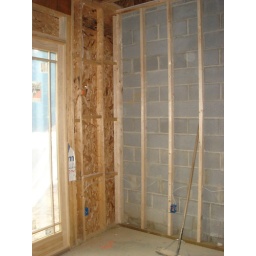
master bedroom - exterior wall near terrace exit.